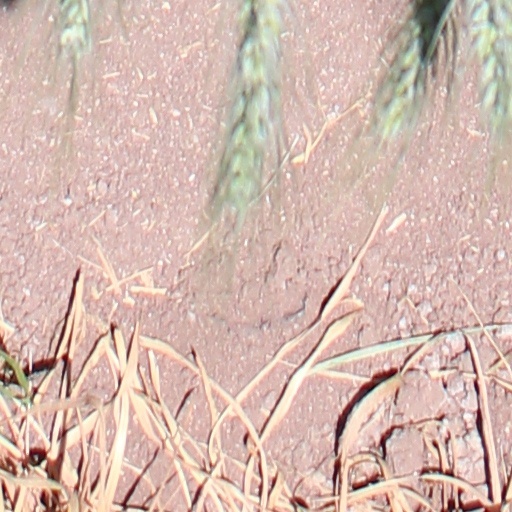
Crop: wheat